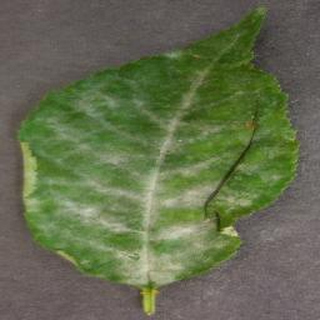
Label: cherry_powdery_mildew